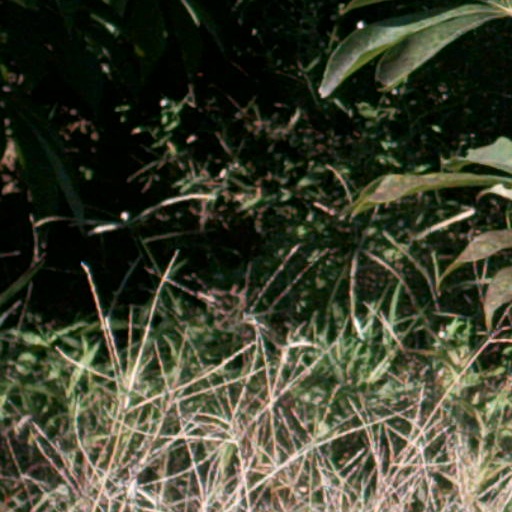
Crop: cassava